Parish of Budda

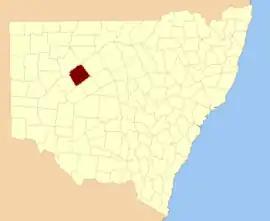
Rankin county NSW.

Budda Parish in Cobar Shire is a civil parish of Rankin County,; a Cadastral division of New South Wales.